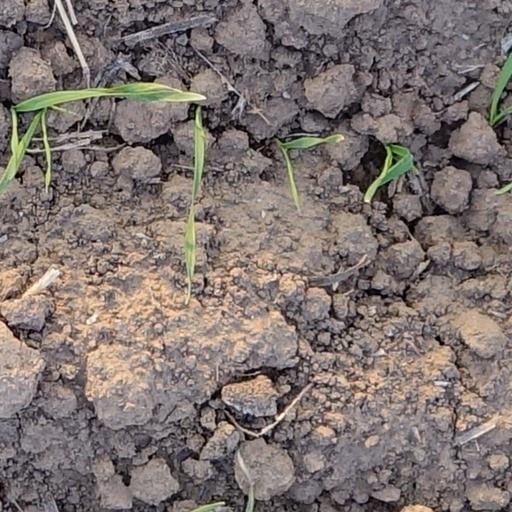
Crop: wheat